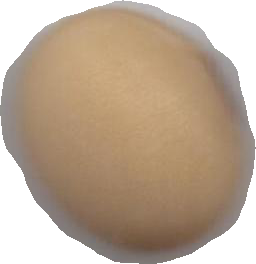
Variety: Anjasmoro